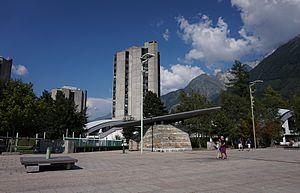
Chamonix-Mont-Blanc, ou plus communément Chamonix, est une commune française située dans le département de la Haute-Savoie, en région Auvergne-Rhône-Alpes. La commune de Chamonix-Mont-Blanc recouvre du nord au sud seize villages ou hameaux : le Tour, Montroc, le Planet, Argentière, les Chosalets, la Joux, le Lavancher, les Tines, les Bois, les Praz de Chamonix, Chamonix-Mont-Blanc, les Pècles, les Mouilles, les Barrats, les Pélerins, les Gaillands, les Bossons.